FIFA Fan Festival

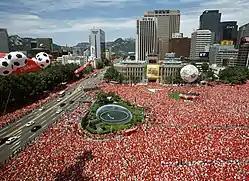
Seoul Plaza during the 2002 World Cup

The 2002 FIFA World Cup co-hosted by South Korea and Japan, the first World Cup to be held in Asia, surprised the world with Korea's unique culture of public viewing and street cheering. Japanese authorities considered enthusiastic fan behavior deviant, acted restrictive on the matter of public viewing and limited it to specific sites, i.e. the National Stadium in Tokyo where nearly 45 thousand people gathered to watch broadcasts of games taking place at Osaka and Sendai. Korean public administration, on the contrary, tolerated public demonstration of fan excitement and supported the creation of public viewing areas (PVAs) in an urban environment where people could watch the games on so-called "big screens". In addition to PVAs set up by local authorities and electric bulletin boards on the buildings many local companies arranged mobile screens on trucks.